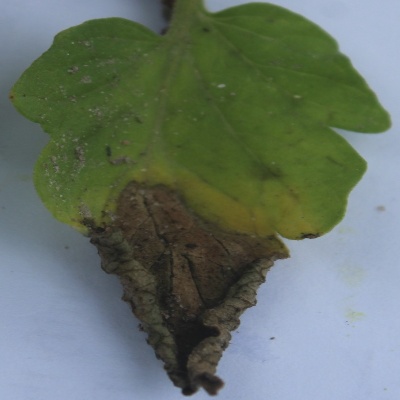
Crop: Tomato
Condition: verticulium wilt